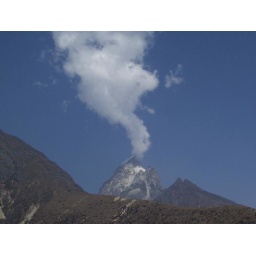
The pic just happened to work. The cloud is just in the right place to make it seem like the mountain is on fire.